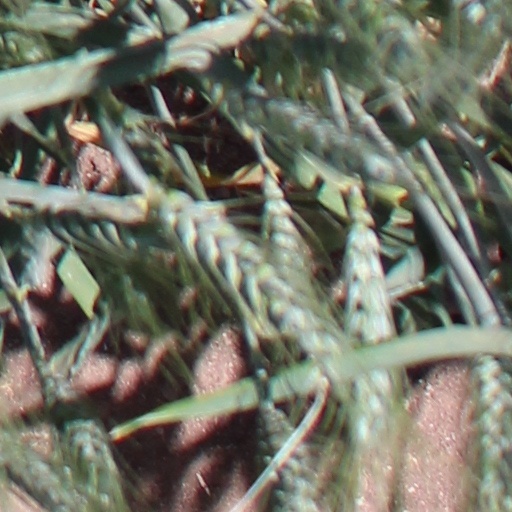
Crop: wheat